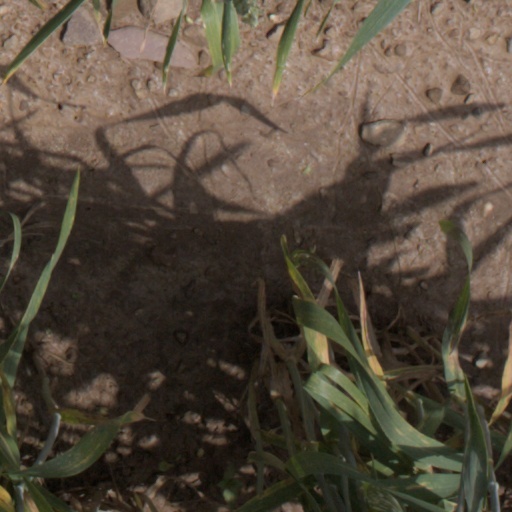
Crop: wheat